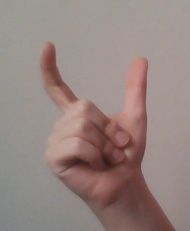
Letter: nun